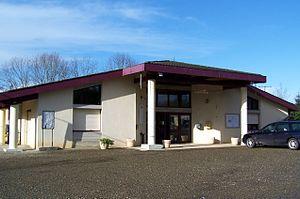
Mairie de Labescau (Gironde, France)
Labescau est une commune du Sud-Ouest de la France, située dans le département de la Gironde en région Nouvelle-Aquitaine.